Joe Kegans State Jail

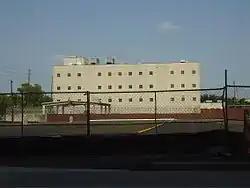
Joe Kegans Intermediate Sanctions Facility

Joe Kegans Intermediate Sanctions Facility is an Intermediate Sanctions facility of the Texas Department of Criminal Justice located along the northeast edge of Downtown Houston, Texas. The approximately facility for men is located south of Interstate 10.